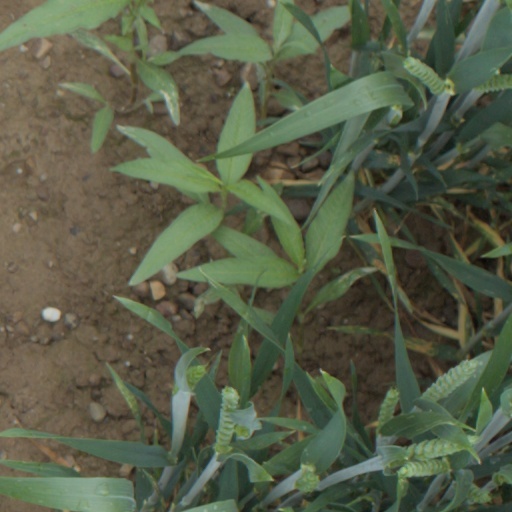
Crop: wheat